Wolf Island

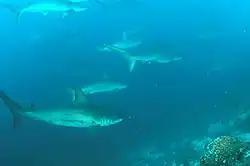
School of scalloped hammerheads, Wolf Island, Galápagos Islands

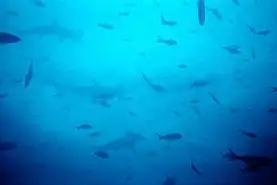
Another school of scalloped hammerheads at Wolf Island, Galápagos

Wolf is named in honor of the German geologist Theodor Wolf, who published several important works on the geography and geology of the Galapagos Islands and mainland Ecuador. He is also the namesake of Wolf Volcano on Isabela Island.